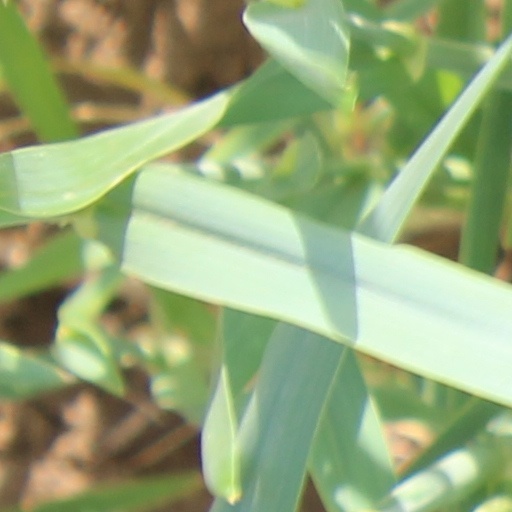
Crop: wheat